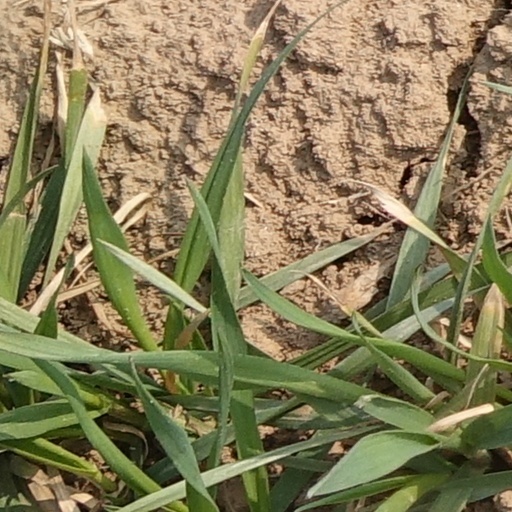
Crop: wheat